Genie in a Bottle

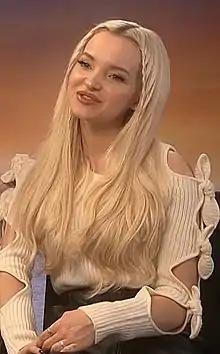
Dove Cameron "(pictured)" is noted for her cover of the song for the Disney Channel "Descendants" franchise in 2016; the video for Cameron's version has over 300 million views

In an effort to maintain the "buzz" surrounding both the record and Aguilera, RCA set up a guest spot for her to perform the track on the teen-marketed television show "Beverly Hills 90210". The performance saw Aguilera in a bar performing at a birthday party for a character named David. During the 2014 US Open, the song was used whenever Eugenie Bouchard played on the court, "Genie" being her nickname. In the fifth season of "New Girl", Jessica "Jess" Day (played by Zooey Deschanel) sings Schmidt (Max Greenfield) to sleep with the lyrics. Colleen Ballinger performed the song in the "Haters Back Off" episode "Staring in a Musicall". The song was used in the Off-Broadway adaptation of "", acted out by Katie Stevens as Kathryn Merteuil. Darren Criss performed the song during his LM/DC Tour. In January 2018 Erika Jayne gave a rendition of "Genie in a Bottle" during the Aguilera-themed episode on "Lip Sync Battle". Ewelina Lisowska covered the song in the Polish edition of an interactive talent show "Your Face Sounds Familiar" (2019). A slowed-down cover version of the song was used in the 2019 comedy-drama film "Yes, God, Yes". A Spanish version of the song, titled "Genio Atrapado", was featured in the episode of the third season of "Drag Race España", performed by Chanel Anorex and Kelly Roller. The song was mentioned in Prince Harry's 2023 memoir "Spare", and was used in the 2024 film "The Fall Guy", starring Ryan Gosling.